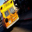
Label: bus